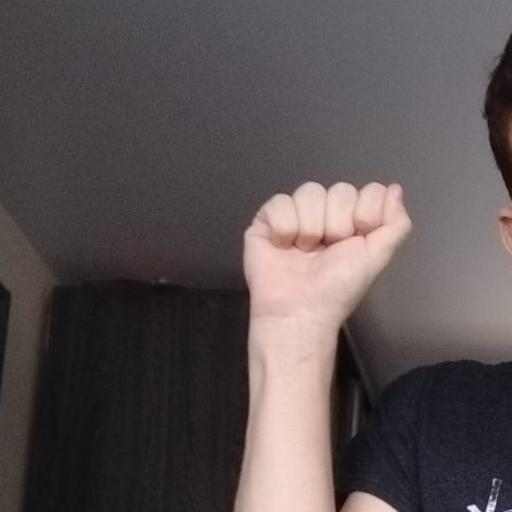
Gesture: fist